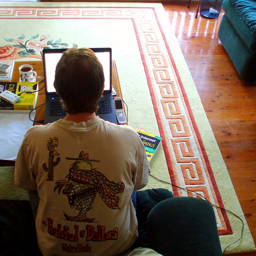
A man is on a computer and there is a big rug.
A person sitting on a couch using a laptop.
A man working on his laptop in a family room.
a person sitting on a couch operating a laptop
Someone sits at a table using a laptop.